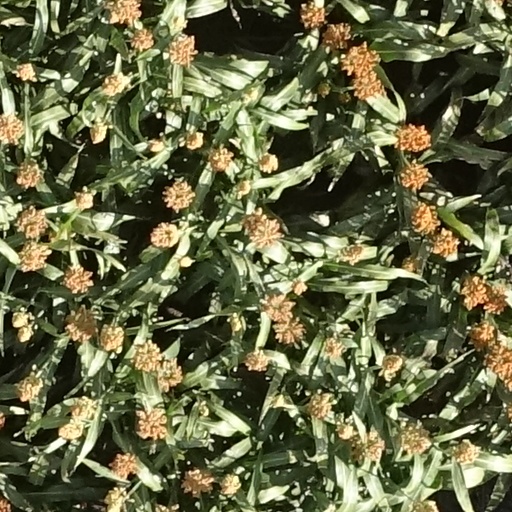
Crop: sorghum